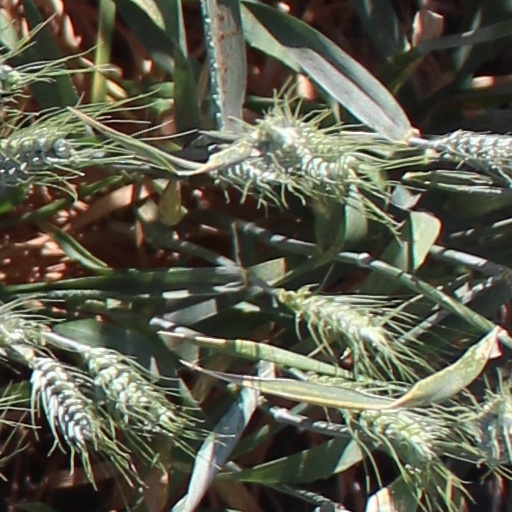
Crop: wheat